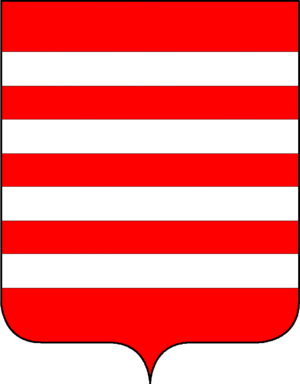
Les familles nobles de Venise ou patriciens de Venise constituent l'aristocratie de la république de Venise à partir de sa fondation en 697. C'est parmi elles que se recrutèrent les membres des institutions oligarchiques de la république, à commencer par son chef élu à vie, le doge. Elles se classent en trois groupes selon leur ancienneté : Case Vecchie, Case Nuove, et Case Nuovissime.
La famille Magno est une famille patricienne de Venise, originaire de Uderzo et la quittèrent pour la Cité des Doges lors de sa destruction complète par les Lombards en 598. Ils y furent tribuns de quelques îles.